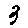
Label: 3